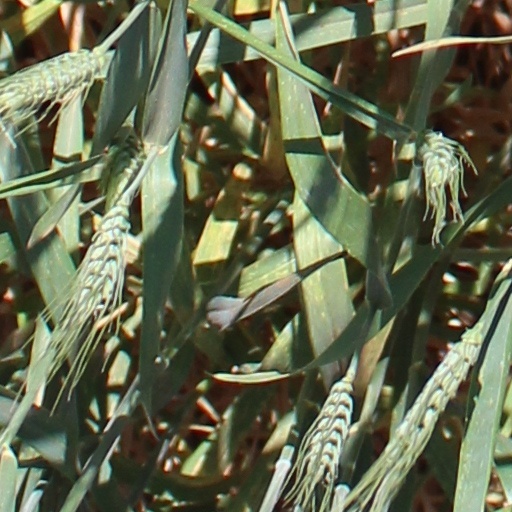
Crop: wheat